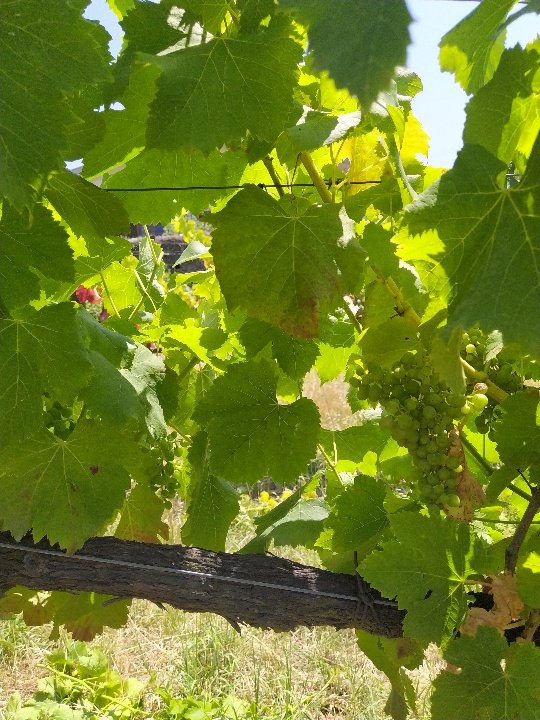
Berries visible: 47
Grape clusters: 1